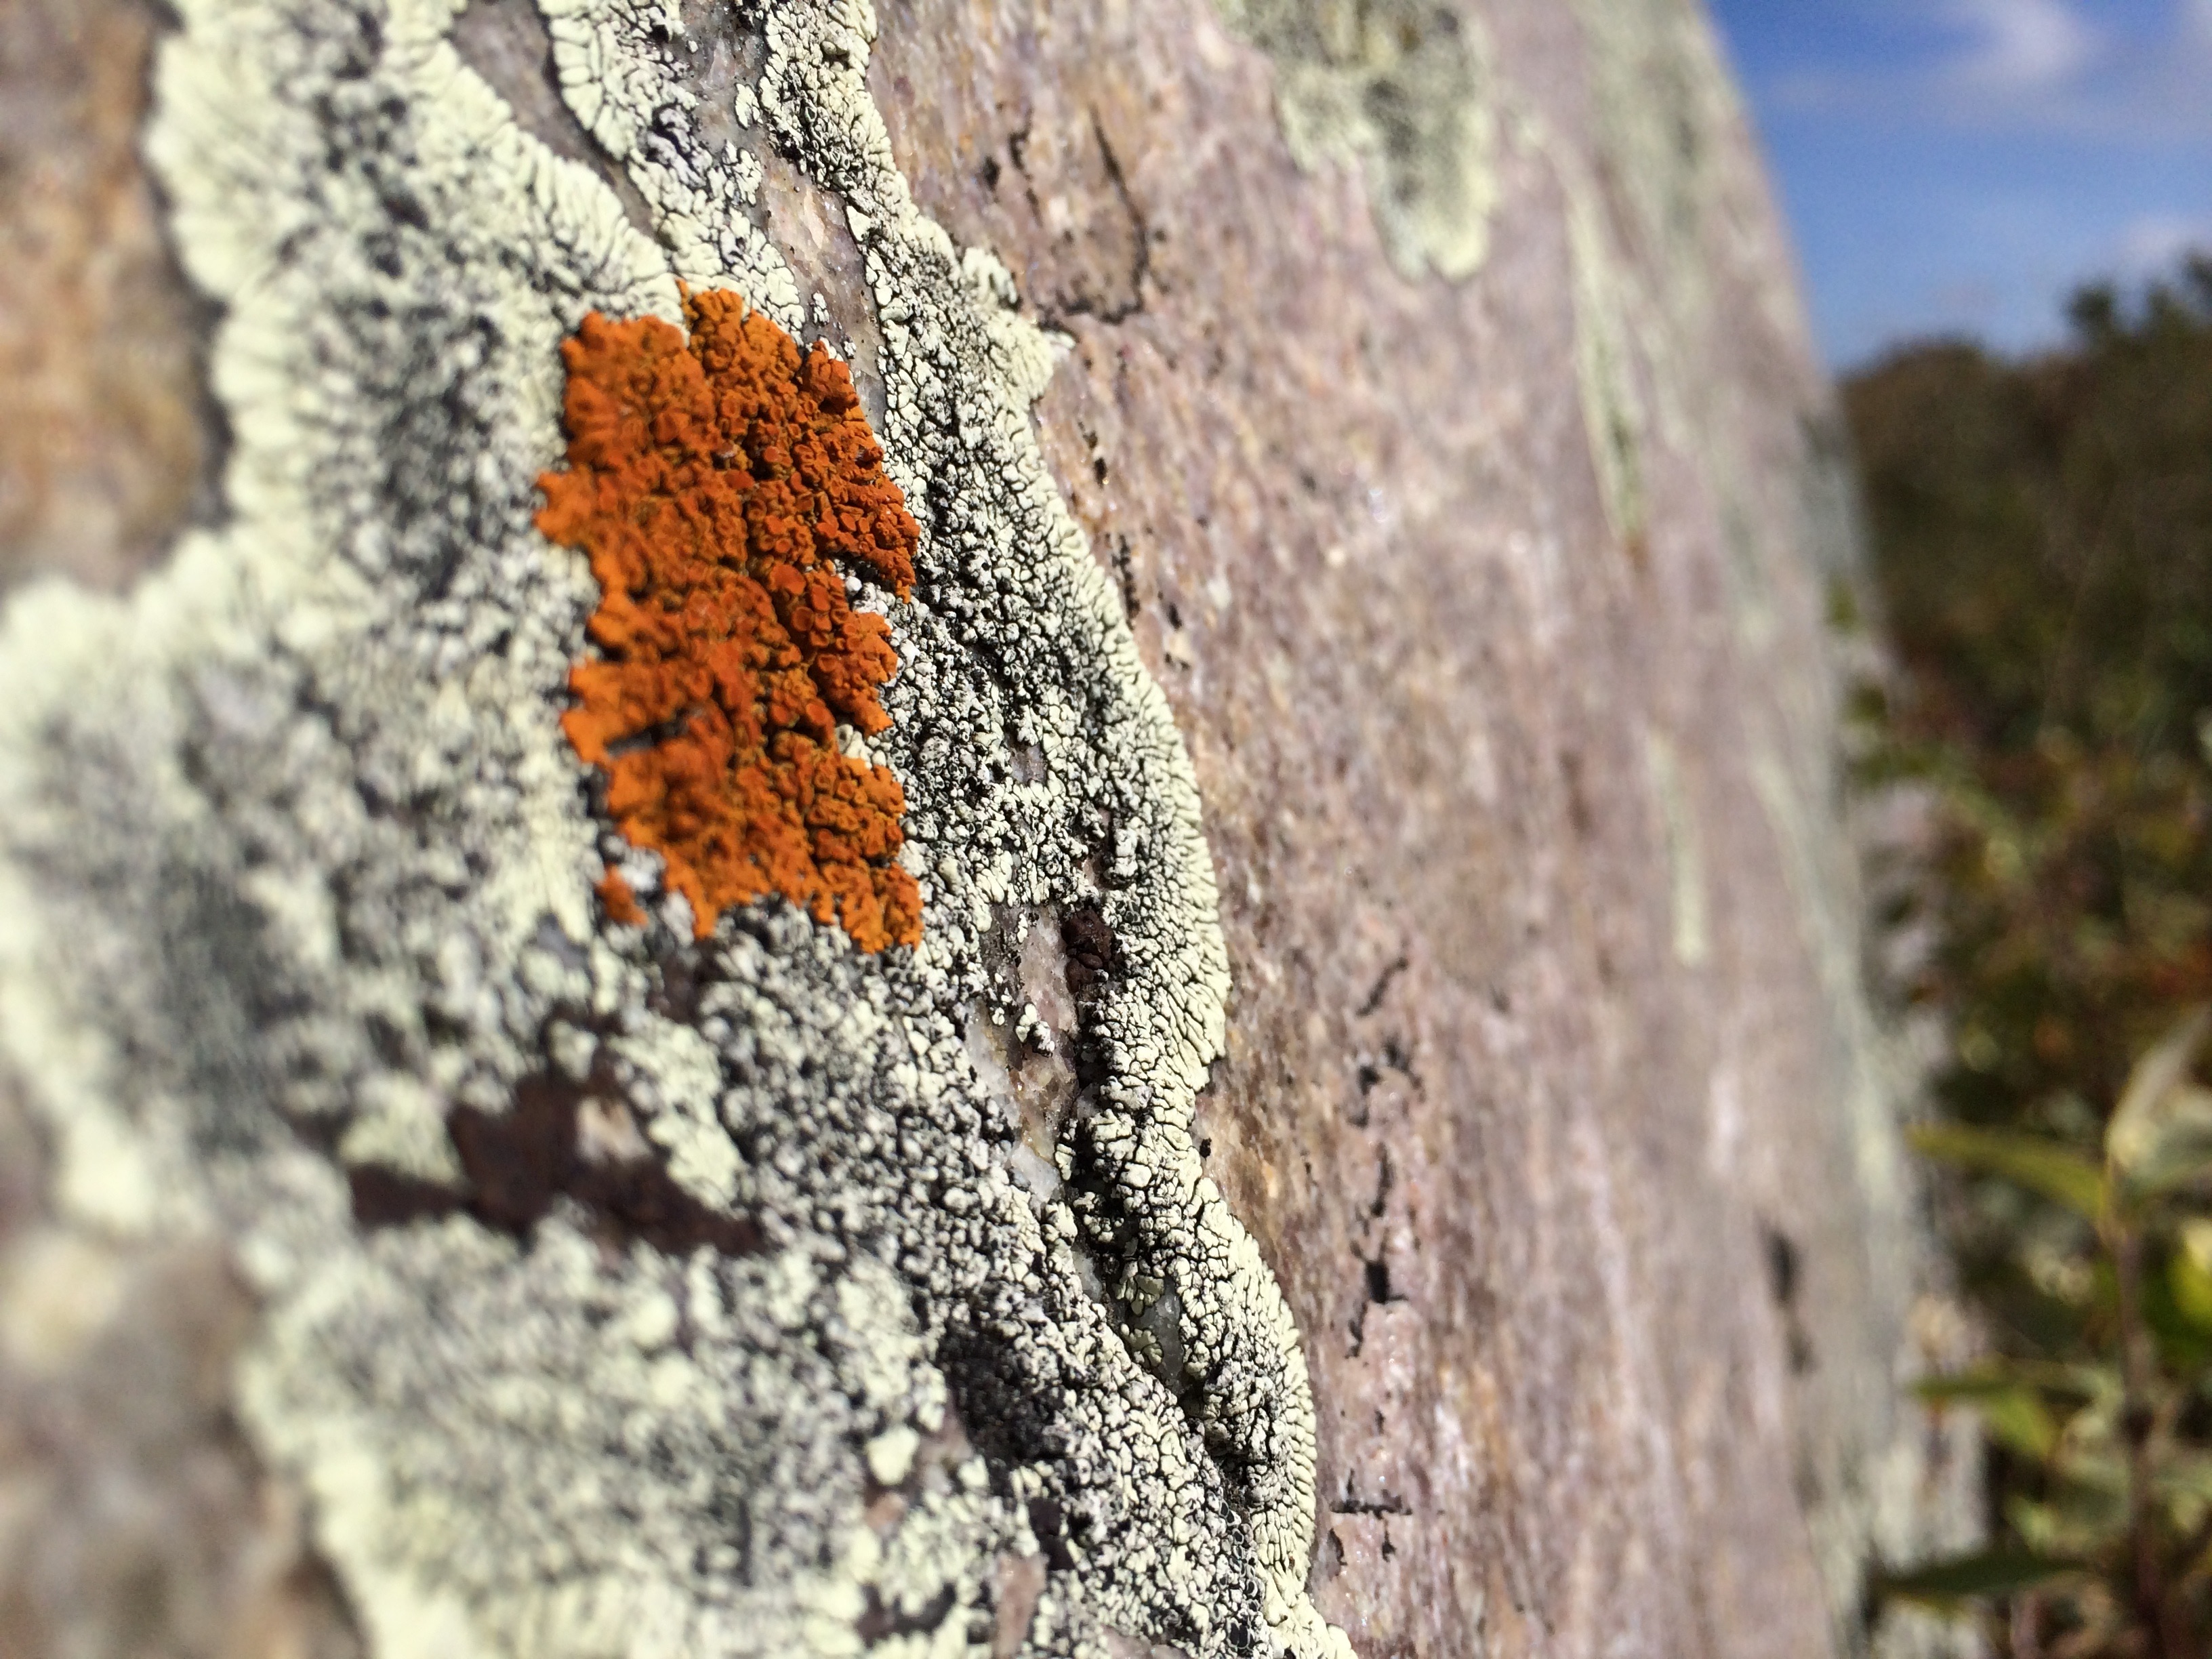
tree, nature, leaf, flower, trunk, wildlife, insect, autumn, soil, reptile, fauna, lizard, close up, macro photography, scaled reptile